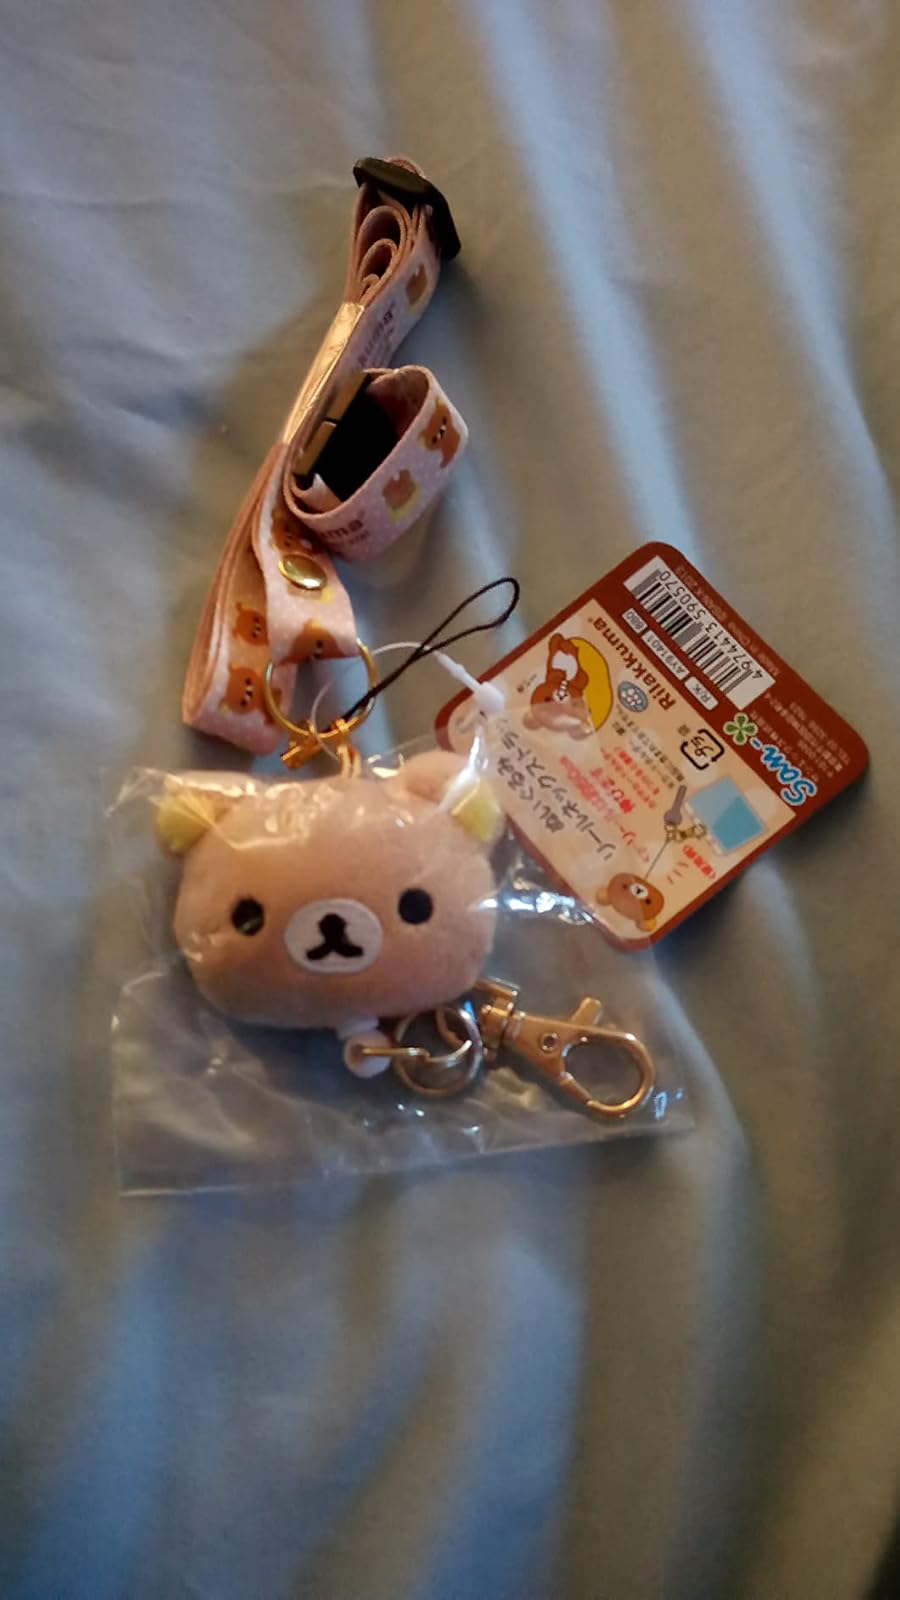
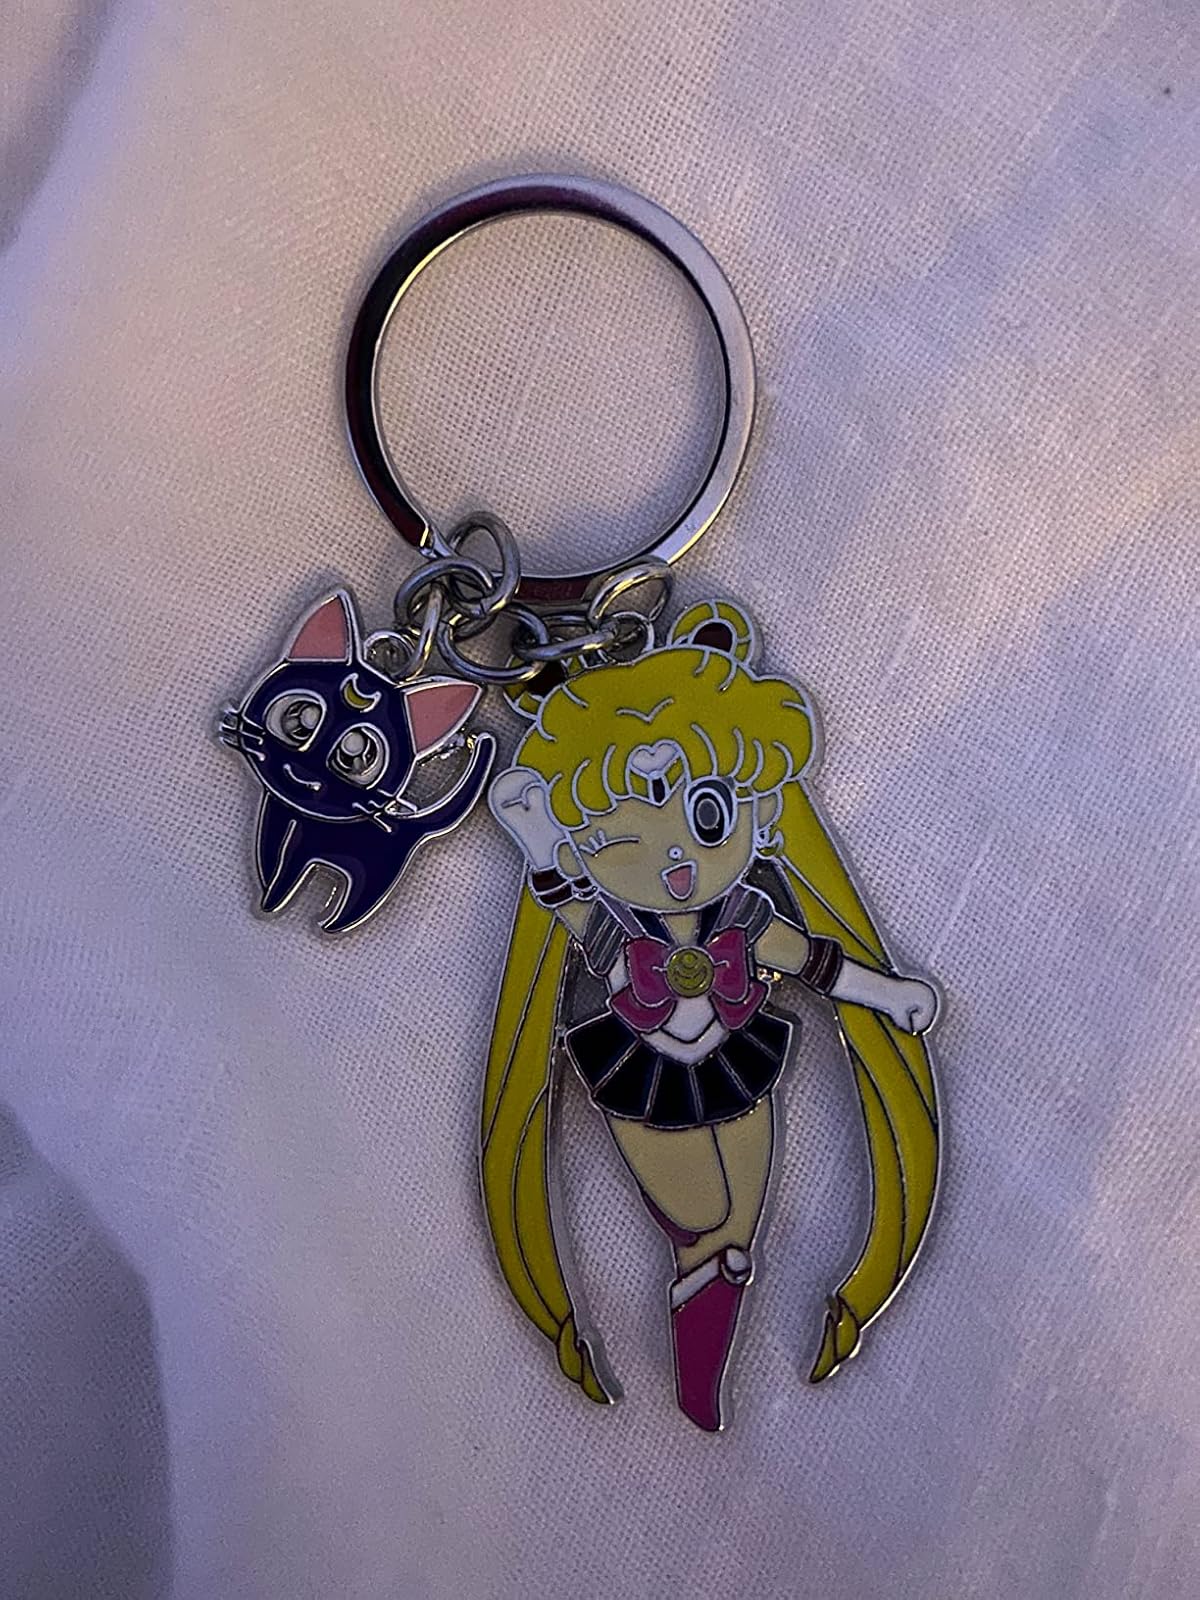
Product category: accessories_keychain
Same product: no